Environmental noise

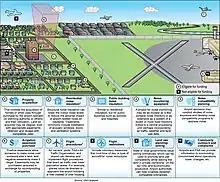
Example of transportation noise and how it affects the community.

Environmental noise is an accumulation of noise pollution that occurs outside. This noise can be caused by transport, industrial, and recreational activities.